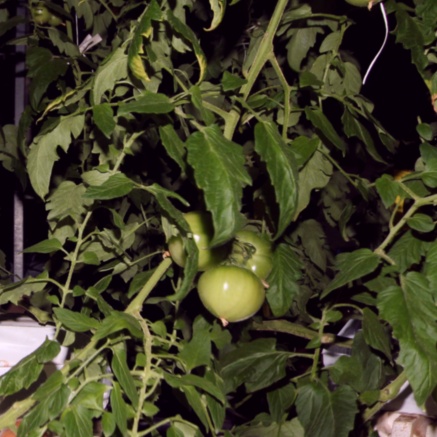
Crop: tomato